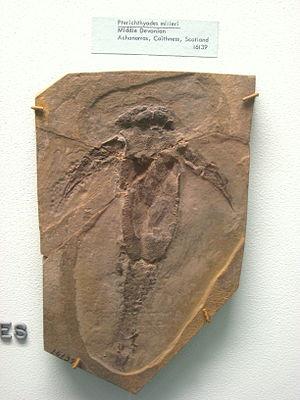
Pterichthyodes est un genre éteint de poissons antiarches datant du Dévonien.